Soviet destroyer Tashkent

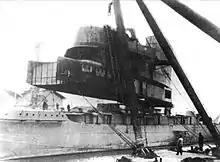
"Tashkent"s forward superstructure being swayed aboard, 1937

"Tashkent", named after the capital of the Uzbek Soviet Socialist Republic, was laid down on 11 January 1937 by OTO at their Livorno shipyard. The ship was launched on 28 December and turned over to the Soviets on 6 May 1939 in Odessa. Because OTO painted her in the blue-gray color used by the Royal Italian Navy, she was nicknamed "Blue Beauty" and "Blue Cruiser" by sailors. She was assigned to the Black Sea Fleet on 22 October 1940 and was refitting in Nikolayev when the Germans invaded the USSR on 22 June 1941. "Tashkent" was transferred to Sevastopol on 10 July, being unsuccessfully attacked by aircraft twice en route, to conduct her post-refit sea trials. Problems with her propulsion machinery delayed her combat debut for another month. On 19 August she bombarded Axis positions with 127 shells from her main guns and she unsuccessfully searched for Axis transports two days later. On 28 August the ship helped to escort the transport from Sevastopol to Odessa. "Tashkent" remained in the area afterwards and provided naval gunfire support to Soviet troops near Odessa over the next three days. On the last of those days, 30 August, she was badly damaged by near-misses from three Axis bombers that knocked out her hydraulic power, punched a hole in her hull, damaged one of her propeller shafts and distorted the forecastle girders. The shockwaves from the bombs killed two crewmen, injured seven others and one man went missing. Although she was escorted by the destroyer as a precaution, "Tashkent" was able to sail back to Sevastopol under her own power where she was dry docked for repairs that lasted until 1 November.